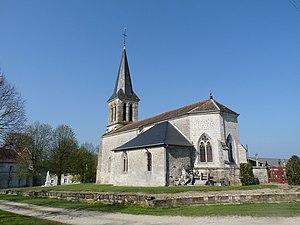
Eglise d'Echenay (Haute-Marne)
Échenay est une commune française située dans le département de la Haute-Marne, en région Grand Est.